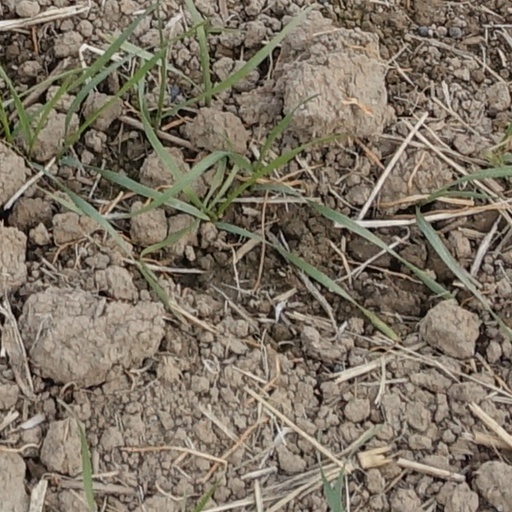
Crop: wheat